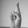
ASL letter: R